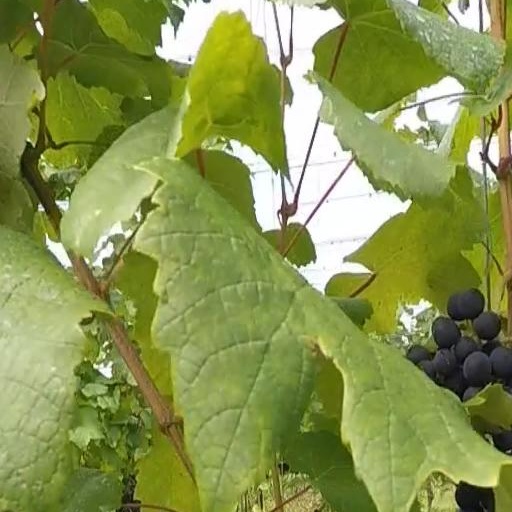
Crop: grape